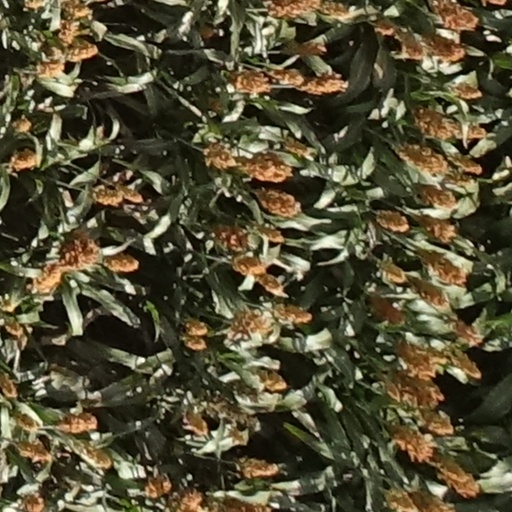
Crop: sorghum